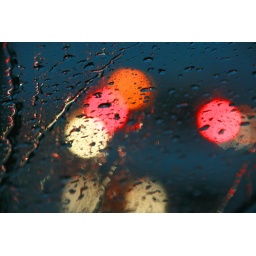
police lights blocking a flooded street near chrissy field